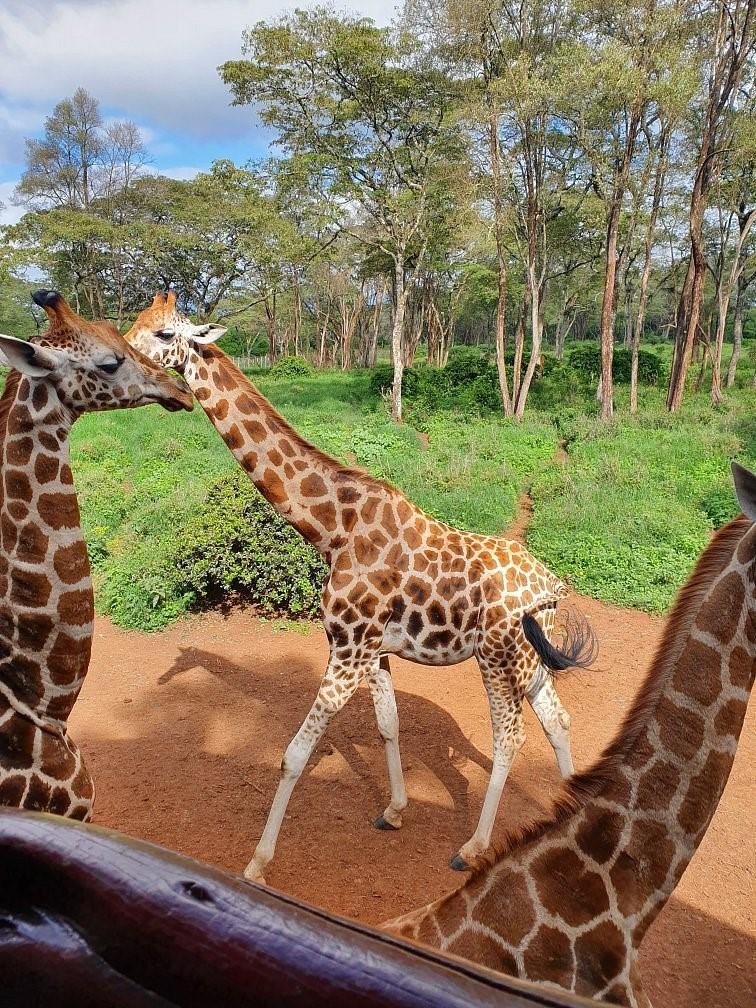
Gari la watalii lenye watalii ndani yake wakijumuika na wanyamapori aina ya twiga, wakizungukwa na miti mirefu aina ya migunga na vichaka vidogovidogo vyenye kijani kibichi.